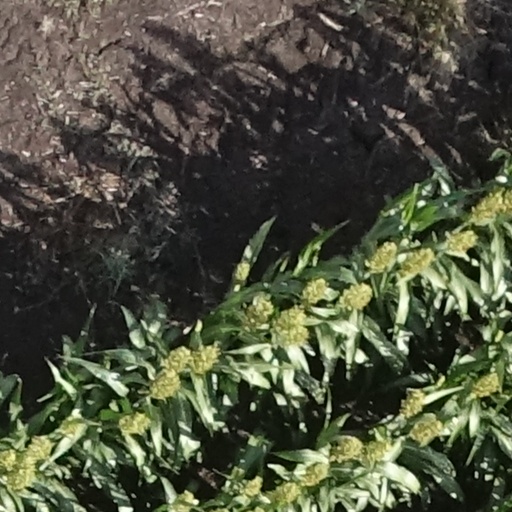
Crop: sorghum